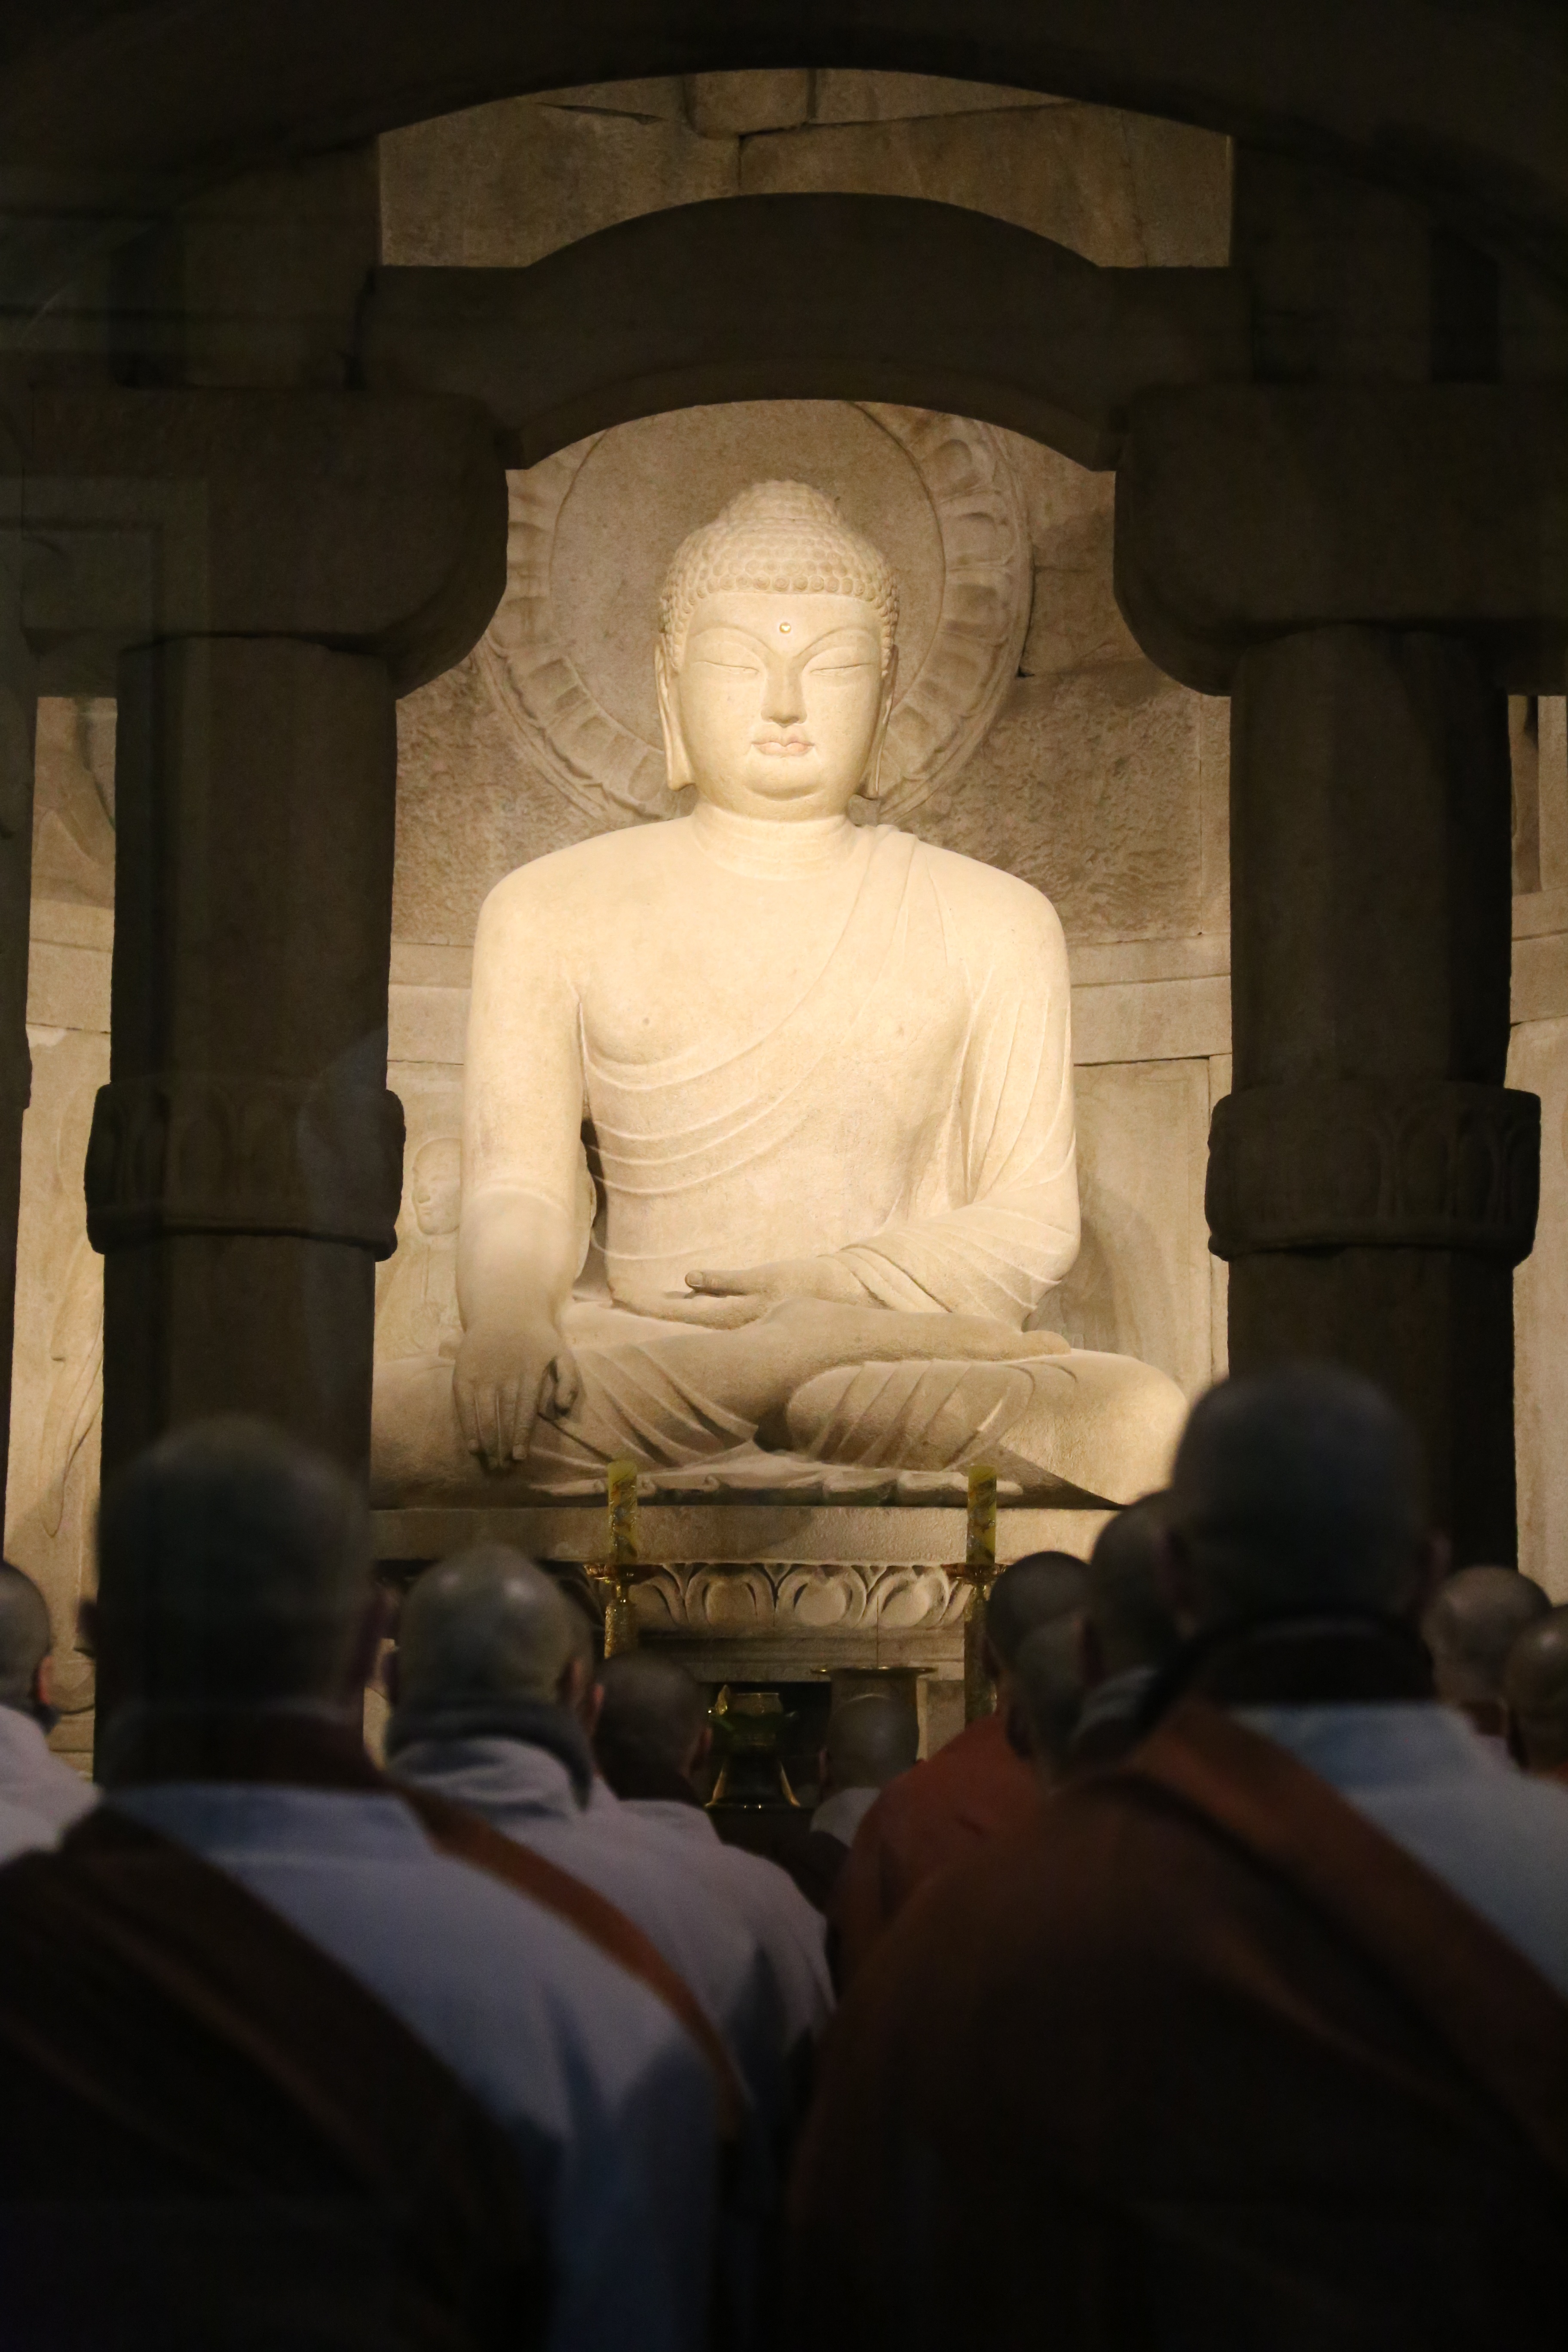
monument, statue, monk, buddhism, religion, sculpture, art, temple, photograph, buddha, prayer, image, carving, screenshot, ancient history, chanting, human positions, seokgulam